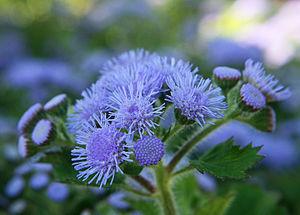
Ageratum houstonianum aux fleurs bleues."